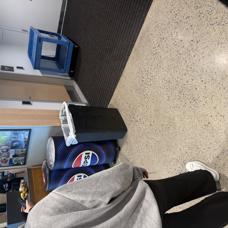
Label: trash